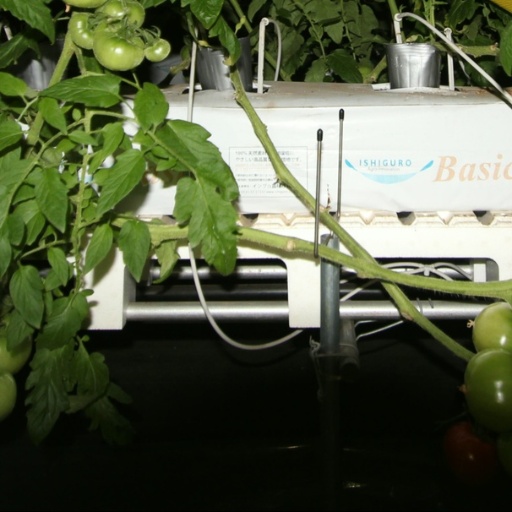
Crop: tomato